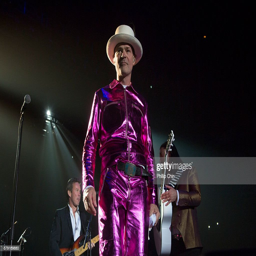
artist performs at their last tour .